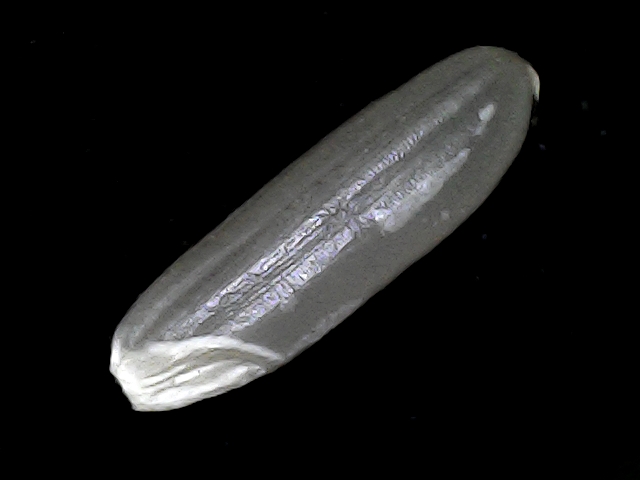
Rice variety: BD70